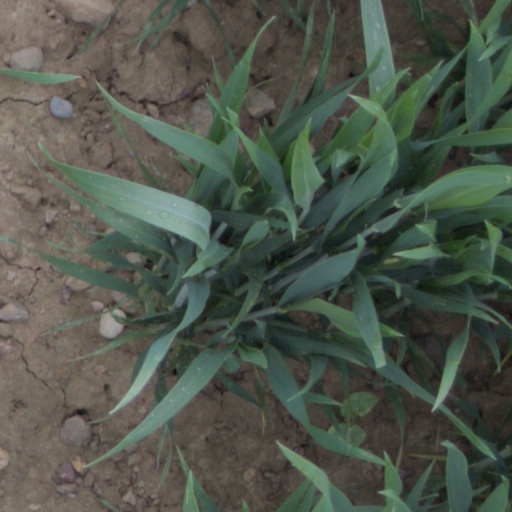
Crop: wheat